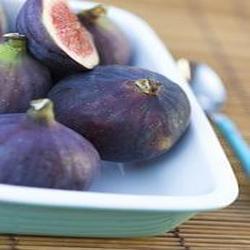
Label: Fig